Vickers VC10

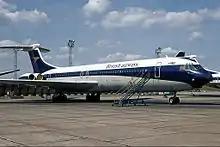

Although privately owned, Britain's aviation industry had been government-managed in practice, particularly during the Second World War. Design and manufacture of transport aircraft had been abandoned to concentrate on production of combat aircraft with Britain's transport aircraft needs being met by the provision of US aircraft through Lend-Lease. In 1943, the Brabazon Committee introduced command economy-style principles into the industry, specifying a number of different types of airliners that would be required for the post-war years, though it assumed that US dominance in transport aircraft would translate into leadership in long-range airliners and conceded in principle that the industry might have to cede the long-range market to US makers.